Stamp Act 1765

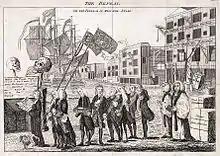
This cartoon depicts the repeal of the Stamp Act 1765 as a funeral, with Grenville carrying a child's coffin marked "born 1765, died 1766"

Some of the earliest forms of American propaganda appeared in these printings in response to the law. The articles written in colonial newspapers were particularly critical of the act because of the Stamp Act's disproportionate effect on printers. David Ramsay, a patriot and historian from South Carolina, wrote of this phenomenon shortly after the American Revolution: